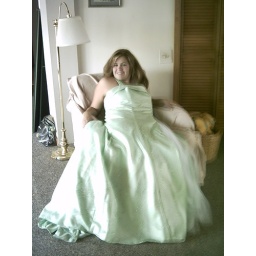
This dress was designed by Brooke for her senior prom. The fabric was a light green with sparkles on it.